Michele Tafoya

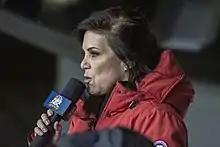
Michele Tafoya as sideline reporter for NBC Sports in January 2021

On May 4, 2011, Tafoya was announced as the new sideline reporter for "NBC Sunday Night Football", replacing Andrea Kremer and rejoining former co-worker and announcer Al Michaels. Tafoya has also covered swimming during the Summer Olympics for NBC.